SS Valencia

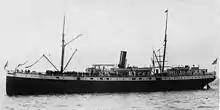
SS "Valencia" around 1900, showing much of her original Red D Line profile

In 1882, the sister ship of "Caracas" was completed. The new steamer, "Valencia", was shorter in length than her older sister by and began her maiden voyage in May 1882. An extension service for "Valencia" and "Caracas" was provided by the small wooden steamship "Maracaibo" to the port of the wooden steamer's namesake. Unlike "Valencia" and "Caracas", "Maracaibo" was registered under the British flag, as she did not operate into the United States. Voyages on "Valencia" and "Caracas" were scheduled twice a month, once for each ship, and lasted around 26 days. In 1888, "Caracas" was sold to Thomas Egenton Hogg of the Oregon Pacific Railroad Company and renamed "Yaquina Bay". "Valencia" however, continued operations with the Red D Line. In later years, "Valencia" operated from New York City to Laguayra, via Puerto Cabello and the island of Curaçao.